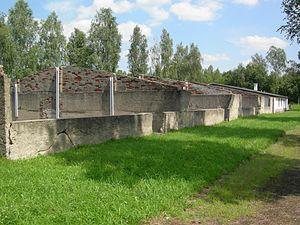
Vestiges de baraques du camp de Lamsdorf Stalag 318/VIII F pour prisonniers russes.
Le camp de prisonniers de Lamsdorf était situé en Haute-Silésie en l'Allemagne d'avant 1945, dans le village de Lamsdorf qui s'appelle aujourd'hui Łambinowice dans le voïvodie Opolskie à l'ouest de la ville d'Opole. Il s'agissait de l'un des plus grands camps de prisonniers de la Seconde Guerre mondiale où des prisonniers de nombreuses nationalités ont été internés.